Eugène-Alexandre de Montmorency-Laval

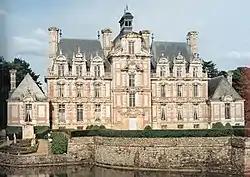
The west façade of the Château de Beaumesnil

In 1802, he married Maximilienne de Béthune-Sully (1772–1833), widow of the Count of Chârost, heiress to the Château de Beaumesnil. Having vowed to have a chapel built there if the Bourbons returned to power, they kept their word on the accession of King Louis XVIII and the chapel was consecrated in 1820.